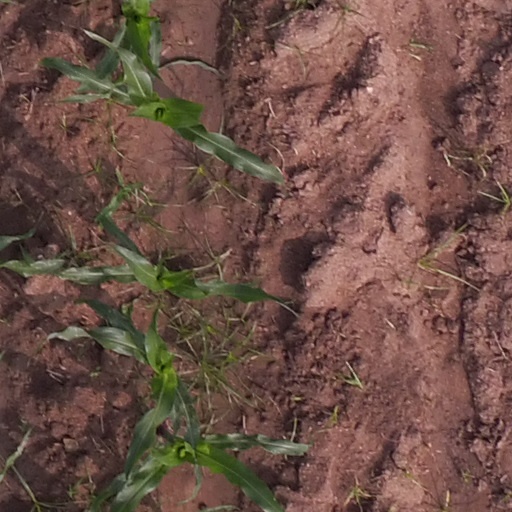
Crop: maize; corn